Mary T. Ronan School

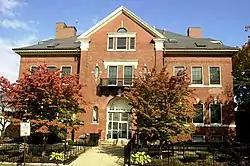

The Mary T. Ronan School, originally the Bradstreet Avenue School, is a historic former school building at 154 Bradstreet Avenue in Revere, Massachusetts. The -story Classical Revival style brick building was built in 1896, during a period of rapid growth in the city's Beachmont neighborhood. It was eventually renamed in honor of one of its early principals. The building was converted to senior housing in 1981. It is architecturally noted for its elaborate entrance section, with full-height brick pilasters at the corners, and a round-arch opening flanked by narrow round-arch windows.